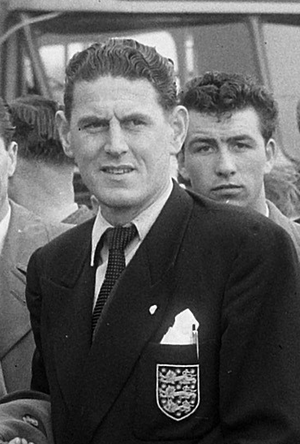
Stan Willemse
"Stanley Bernard ""Stan"" Willemse var en engelsk fodboldspiller.